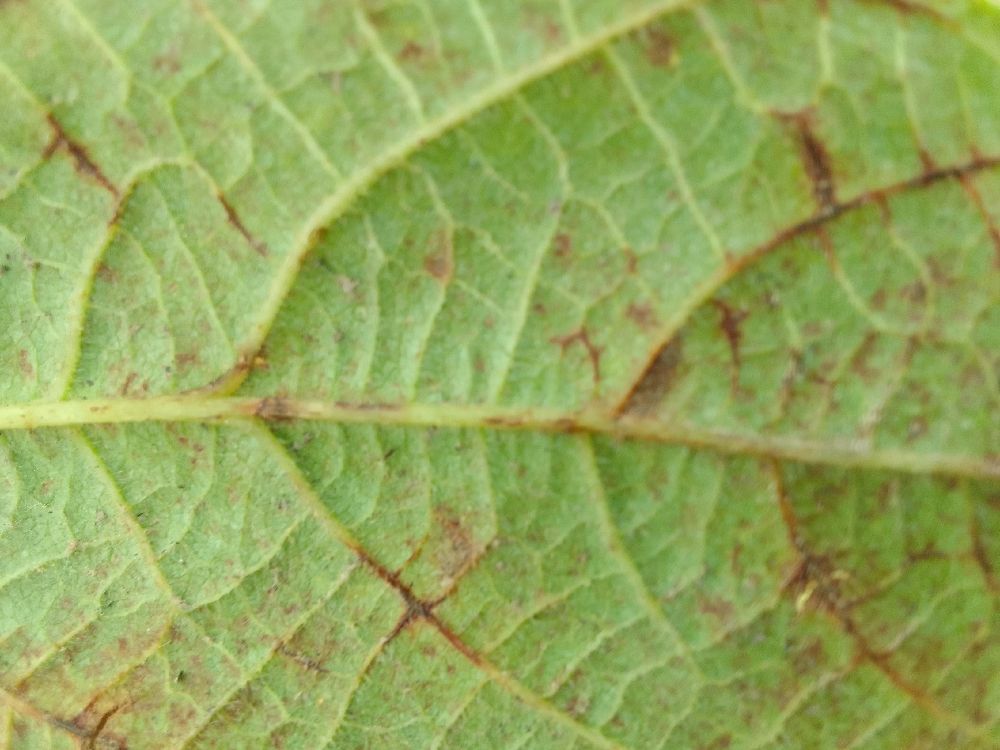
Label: anthracnose